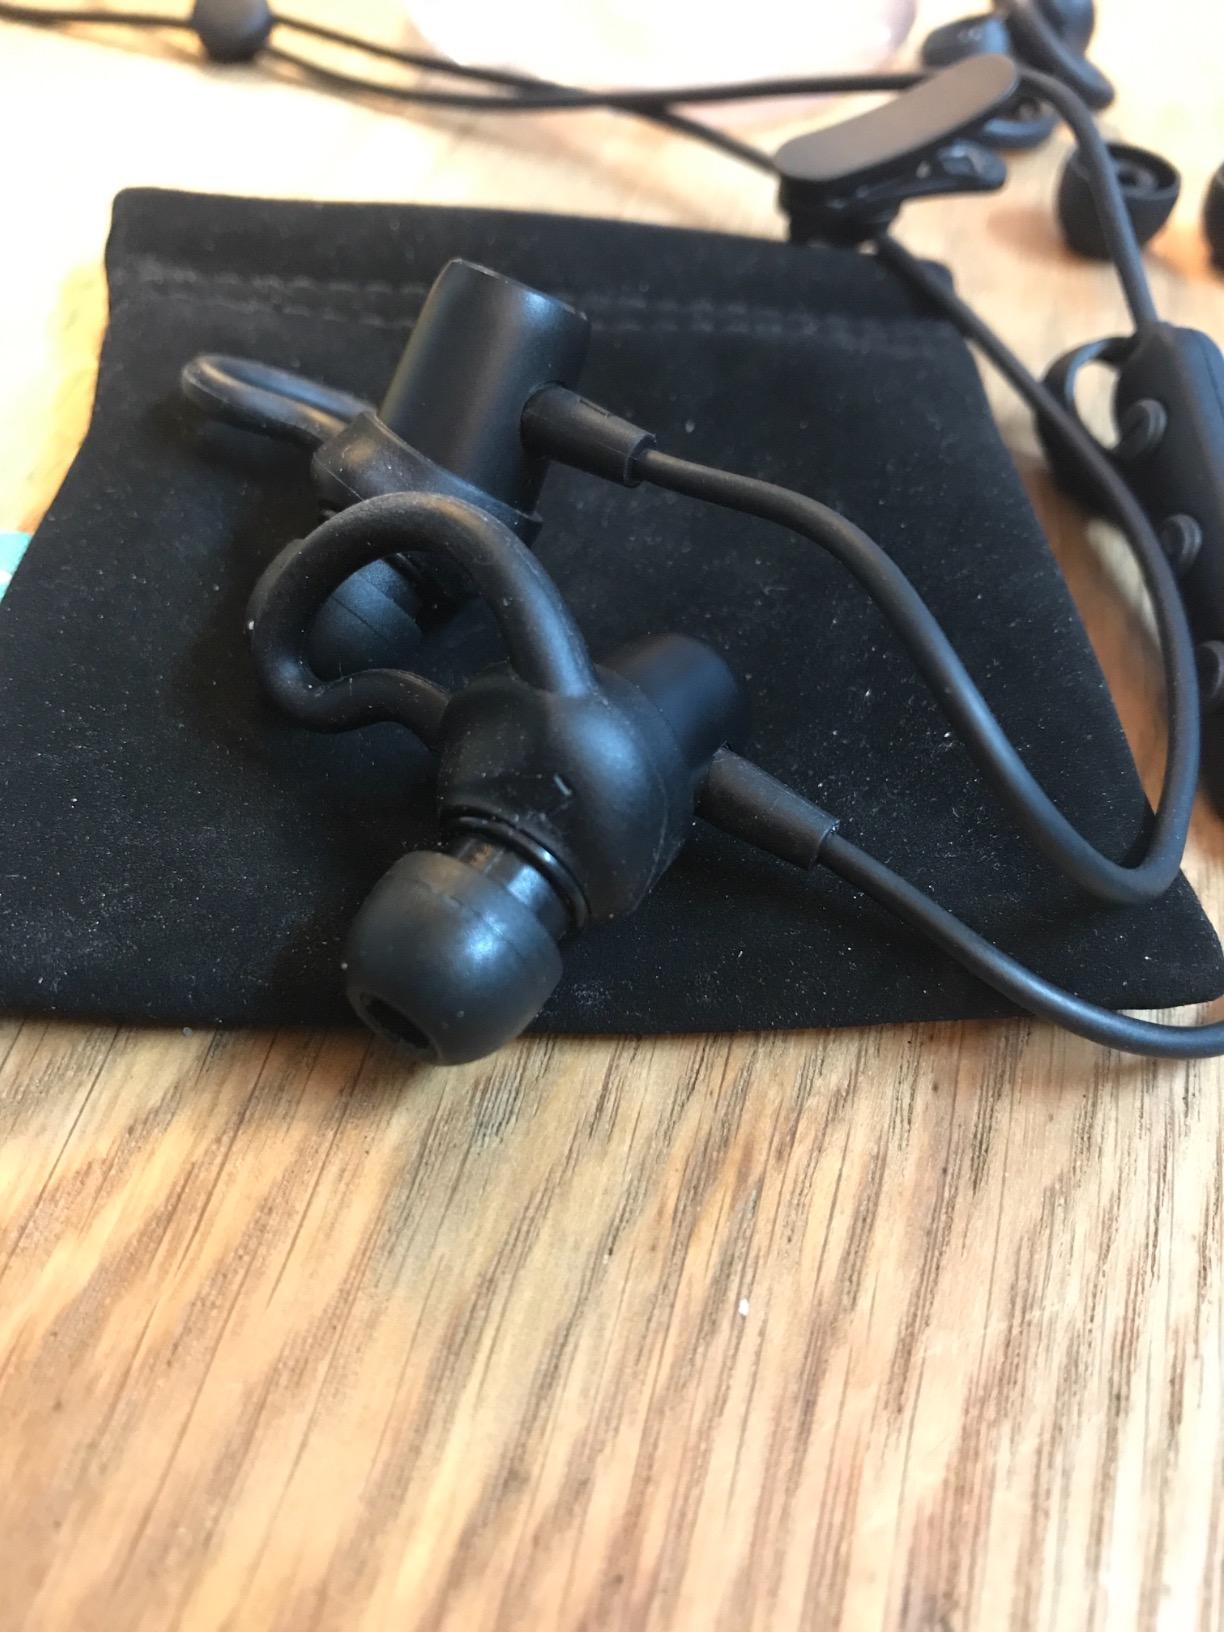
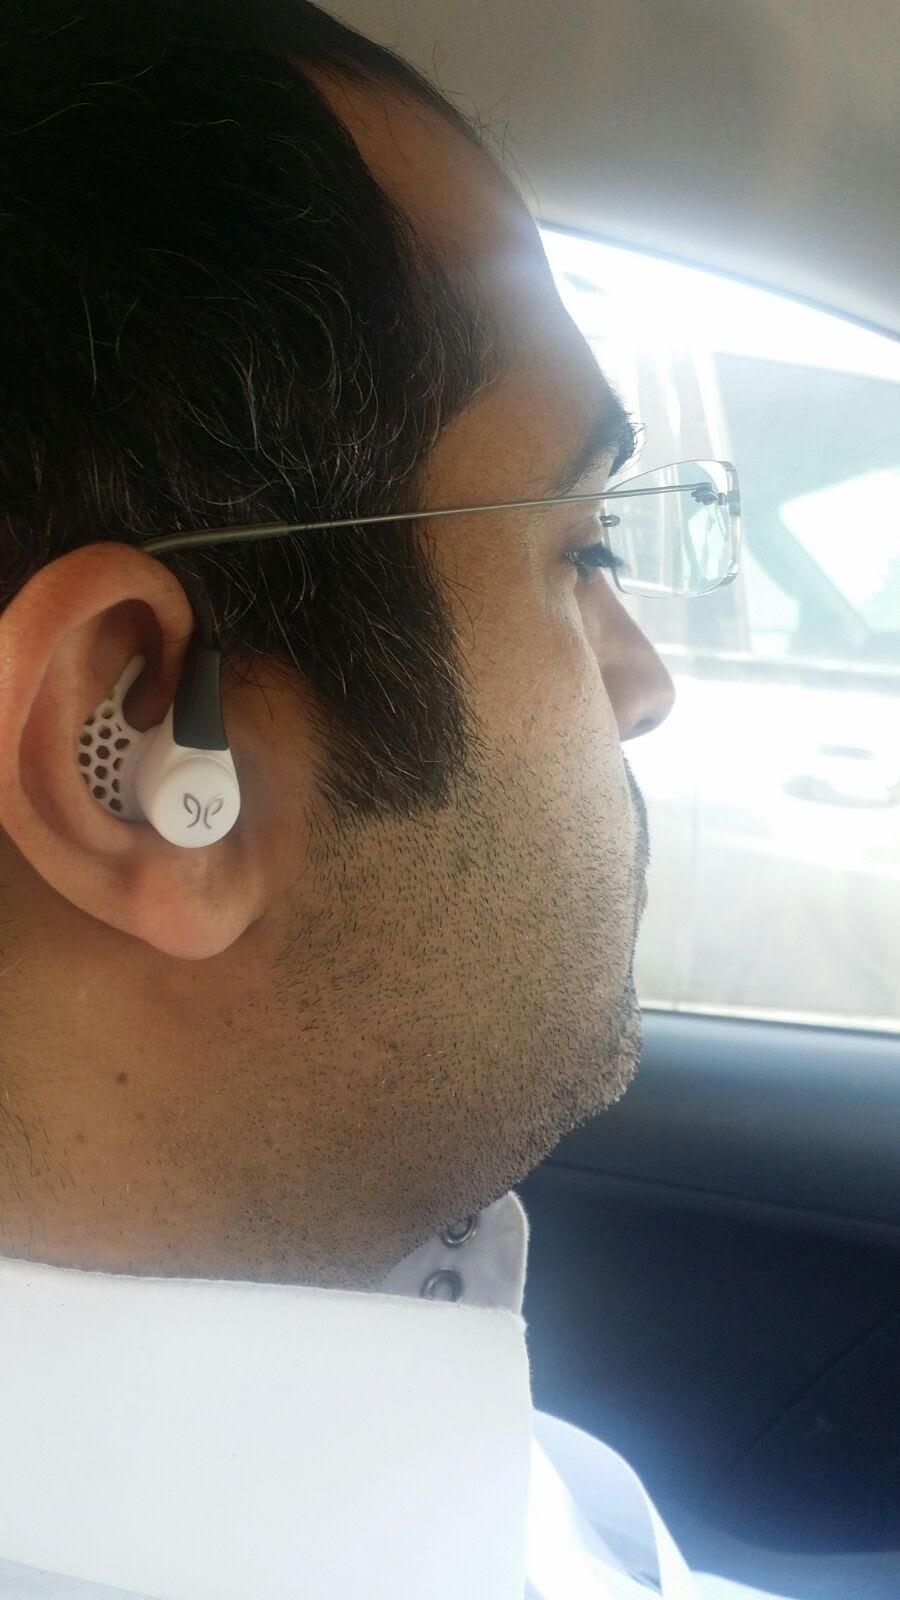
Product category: headphones
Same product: no